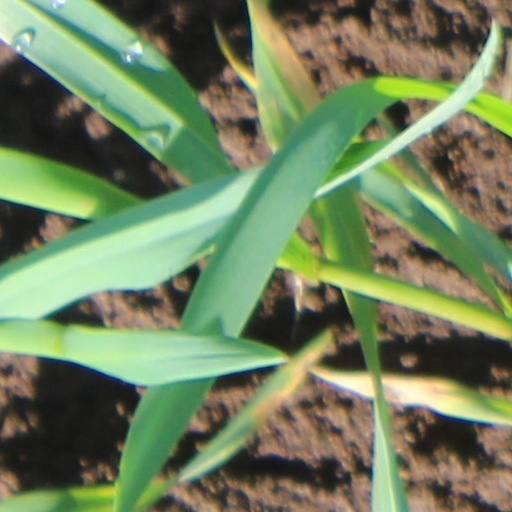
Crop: wheat